Anisette

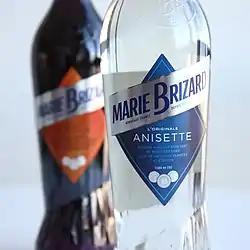
Marie Brizard brand anisette

Anisette, or Anis, is an anise-flavored liqueur that is consumed in most Mediterranean countries. It is colorless and, because it contains sugar, is sweeter than dry anise flavoured spirits (e.g. absinthe). The most traditional style of anisette is that produced by means of distilling aniseed, and is differentiated from those produced by simple maceration by the inclusion of the word "distilled" on the label.